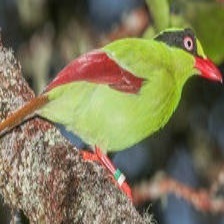
Species: GREEN MAGPIE
Scientific name: CISSA CHINENSIS
ImageNet parent category: magpie